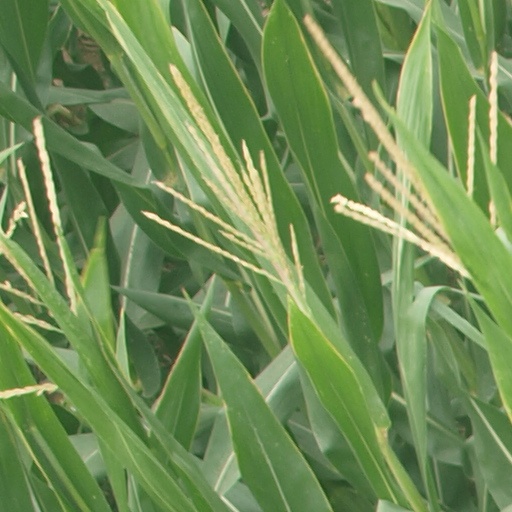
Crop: maize; corn